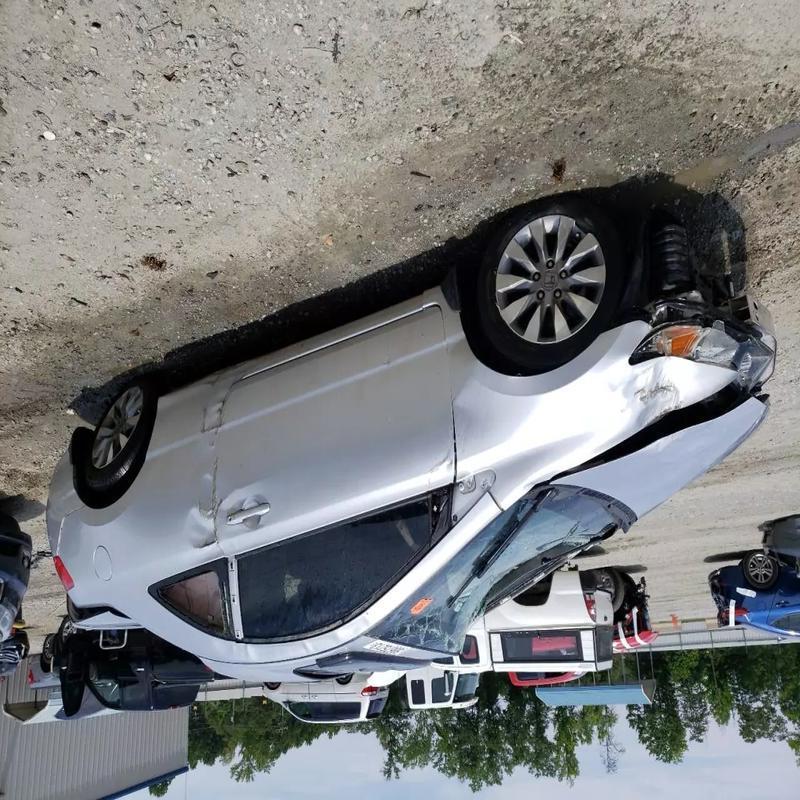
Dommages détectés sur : plaque d'immatriculation avant, pare-choc avant, feu avant gauche, capot, pare-brise avant, aile avant gauche, porte avant gauche, porte arrière gauche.
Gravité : majeur